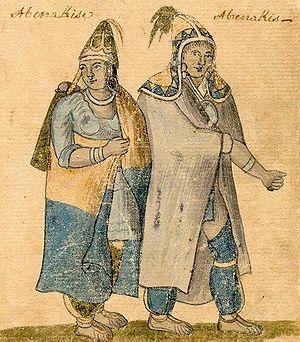
Cet article traite des événements qui se sont produits durant l'année 1721 au Canada.
Nescambiouit ou Escumbuit ou encore Naskâmbiouit, né vers 1660 et mort en 1727, est un chef amérindien de la tribu des Malécites et de la nation des Abenakis. Il fut un allié fidèle des Français lors de la première guerre intercoloniale en Amérique pendant la Guerre de la Ligue d'Augsbourg en Europe. il fut reçu en audience par le roi de France Louis XIV et fut surnommé "Le prince des Abénakis"